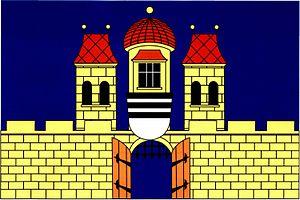
Jevišovice est une ville du district de Znojmo, dans la région de Moravie-du-Sud, en République tchèque. Sa population s'élevait à 1 168 habitants en 2019.